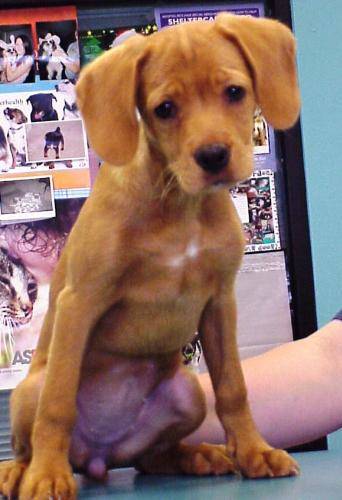
Label: dog